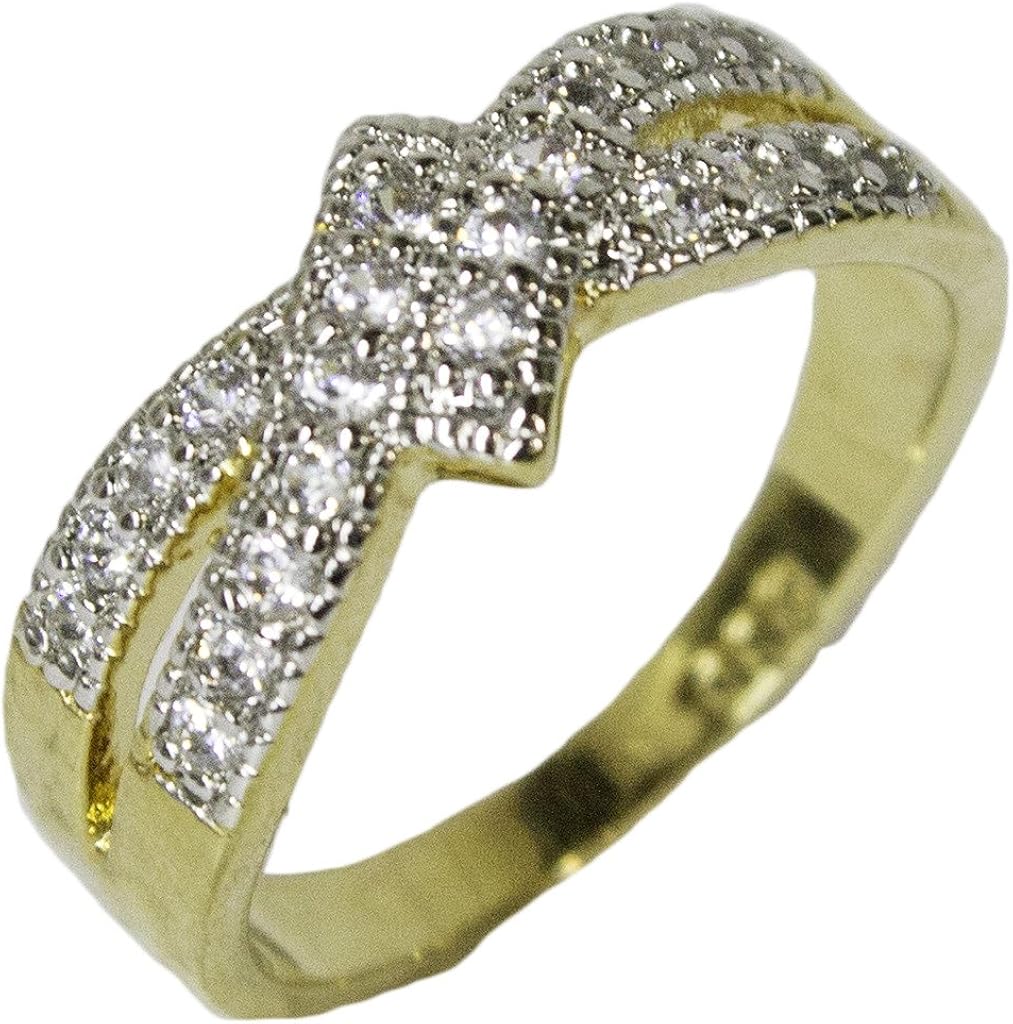
RS Covenant Women's 18 Kt Gold Plated Dress Ring Bypass Band with CZ 047
Category: AMAZON FASHION
R.S. Covenant’s fashion jewelry is unconditionally guaranteed for life. The jewelry is crafted in the same manner as 14/18k gold jewelry. The guarantee covers tarnishing and stone settings. Please note that as with any jewelry, exposure to harsh chemicals or excessive perspiration will cause the ring to discolor. The replacement guarantee is still valid if this happens, but to avoid this, we recommend that the ring is taken off when cleaning or engaging in athletic activities. We have sold these rings for years and our customers love them! We have people who come back several times a year to get more of them. You simply won’t find better quality for less, that’s a promise! The lifetime guarantee is offered by R.S. Covenant, not by us. All buyers will get a certificate with information on how to proceed in the event of a claim. There is a handling charge which you must pay imposed by R.S. Covenant to replace damaged rings.
Features: 18Kt. Yellow Gold Electroplated Ring | Great alternative to wearing expensive jewelry at formal events | Looks and feels like a much more expensive ring | Top quality, lifetime guarantee | Please read the description for important information about care and the guarantee